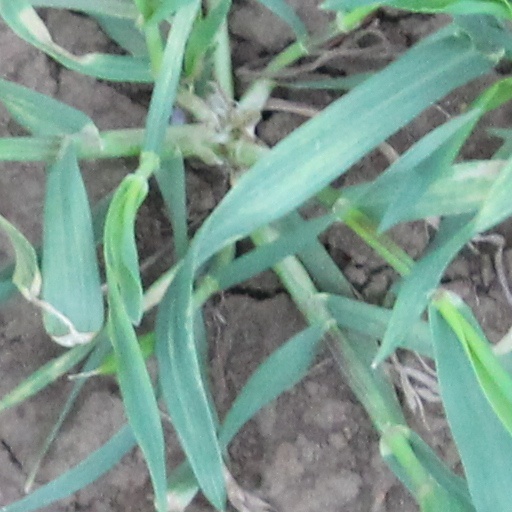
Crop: wheat